Komarovo, Saint Petersburg

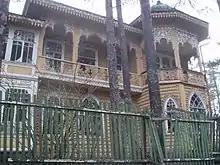
Pre-revolutionary villa, Komarovo. Mathilde Kschessinska used to stay here.

The town was annexed to the Soviet Union in the Moscow Peace Treaty (1940). Immediately after World War II, the Council of Peoples Commissars issued decree No. 2638 "on building dachas for members of the Academy of Sciences of the USSR and setting aside land plots from 1.25 to as gratis personal property". Standard houses manufactured in Finland on account of war reparations, were transported and assembled on the spot. Kellomäki was renamed to Komarovo in honor of botanist Vladimir Komarov, President of the academy in 1948. Special resorts and dachas were also established for Writers, Composers, Theater and Cinema Workers. The land was set aside for Atomic Scientists as well.